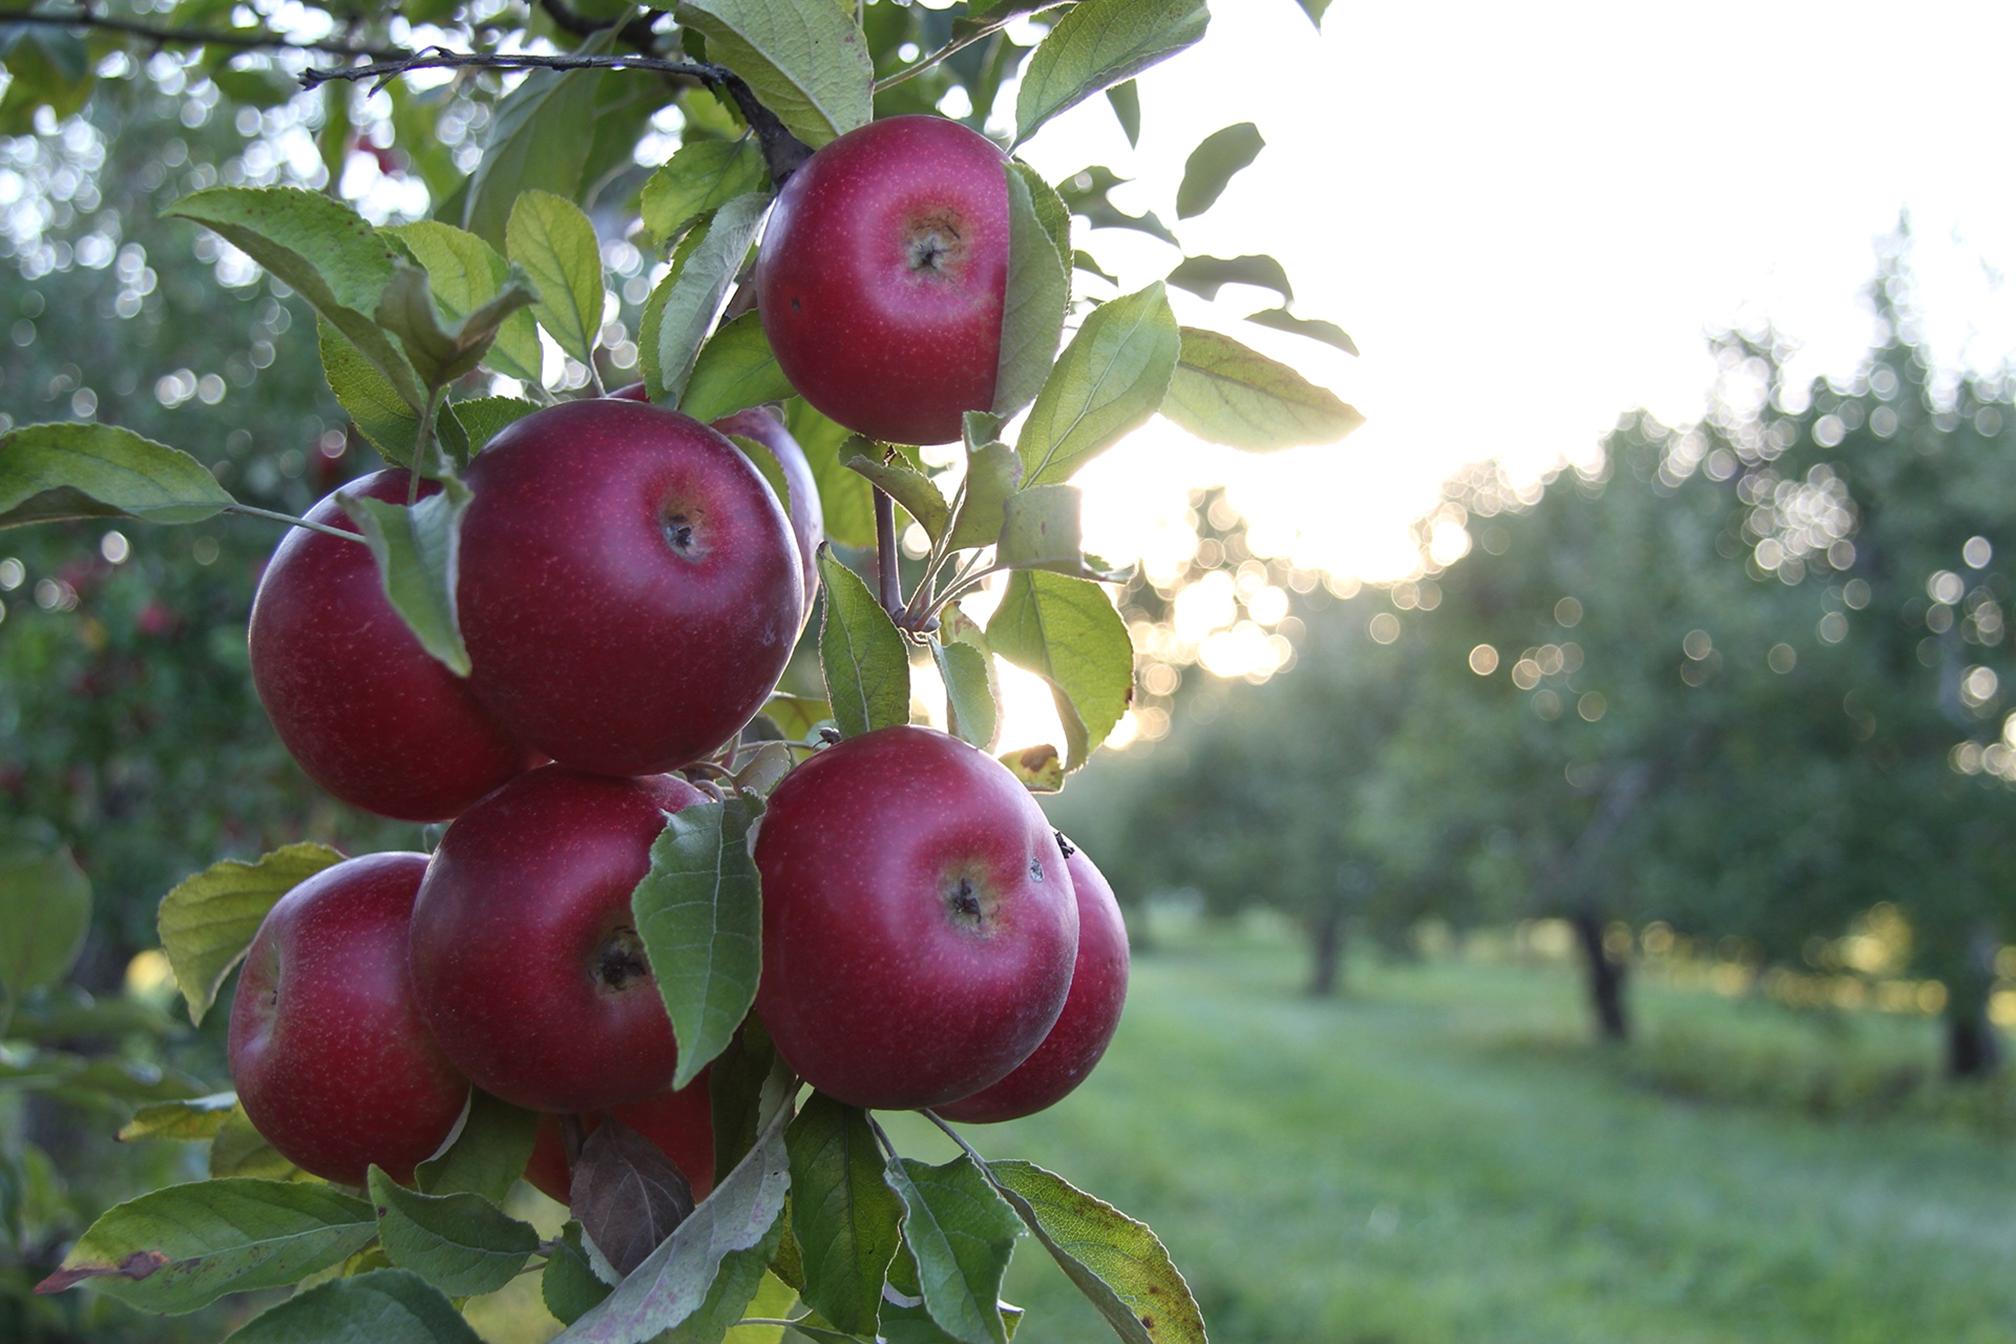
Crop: apple
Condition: healthy